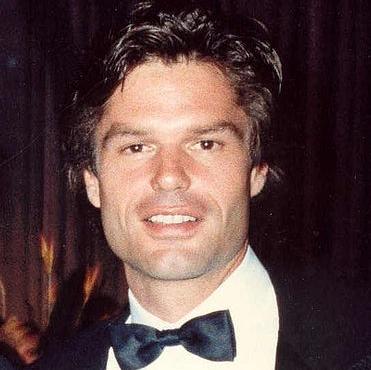
Age: 35